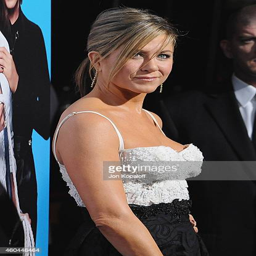
actor arrives at comedy film